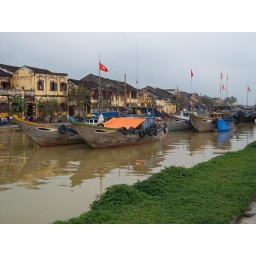
boats in river hoi an